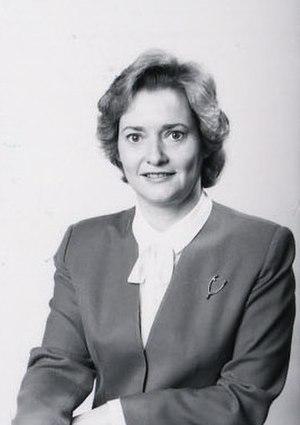
Bonnie Newman, née Cynthia Jeanne Bowers le 2 juin 1945 à Lawrence, est une femme politique américaine qui a été du 3 février au 12 février 2009 désignée par le gouverneur Lynch pour succéder à Gregg nommé secrétaire au commerce afin de le remplacer au Sénat.